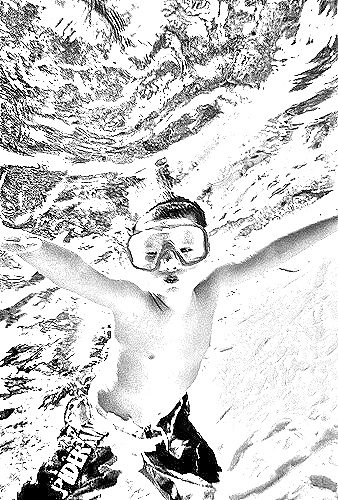
Portrait style: Sketch Portrait